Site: brandenburg
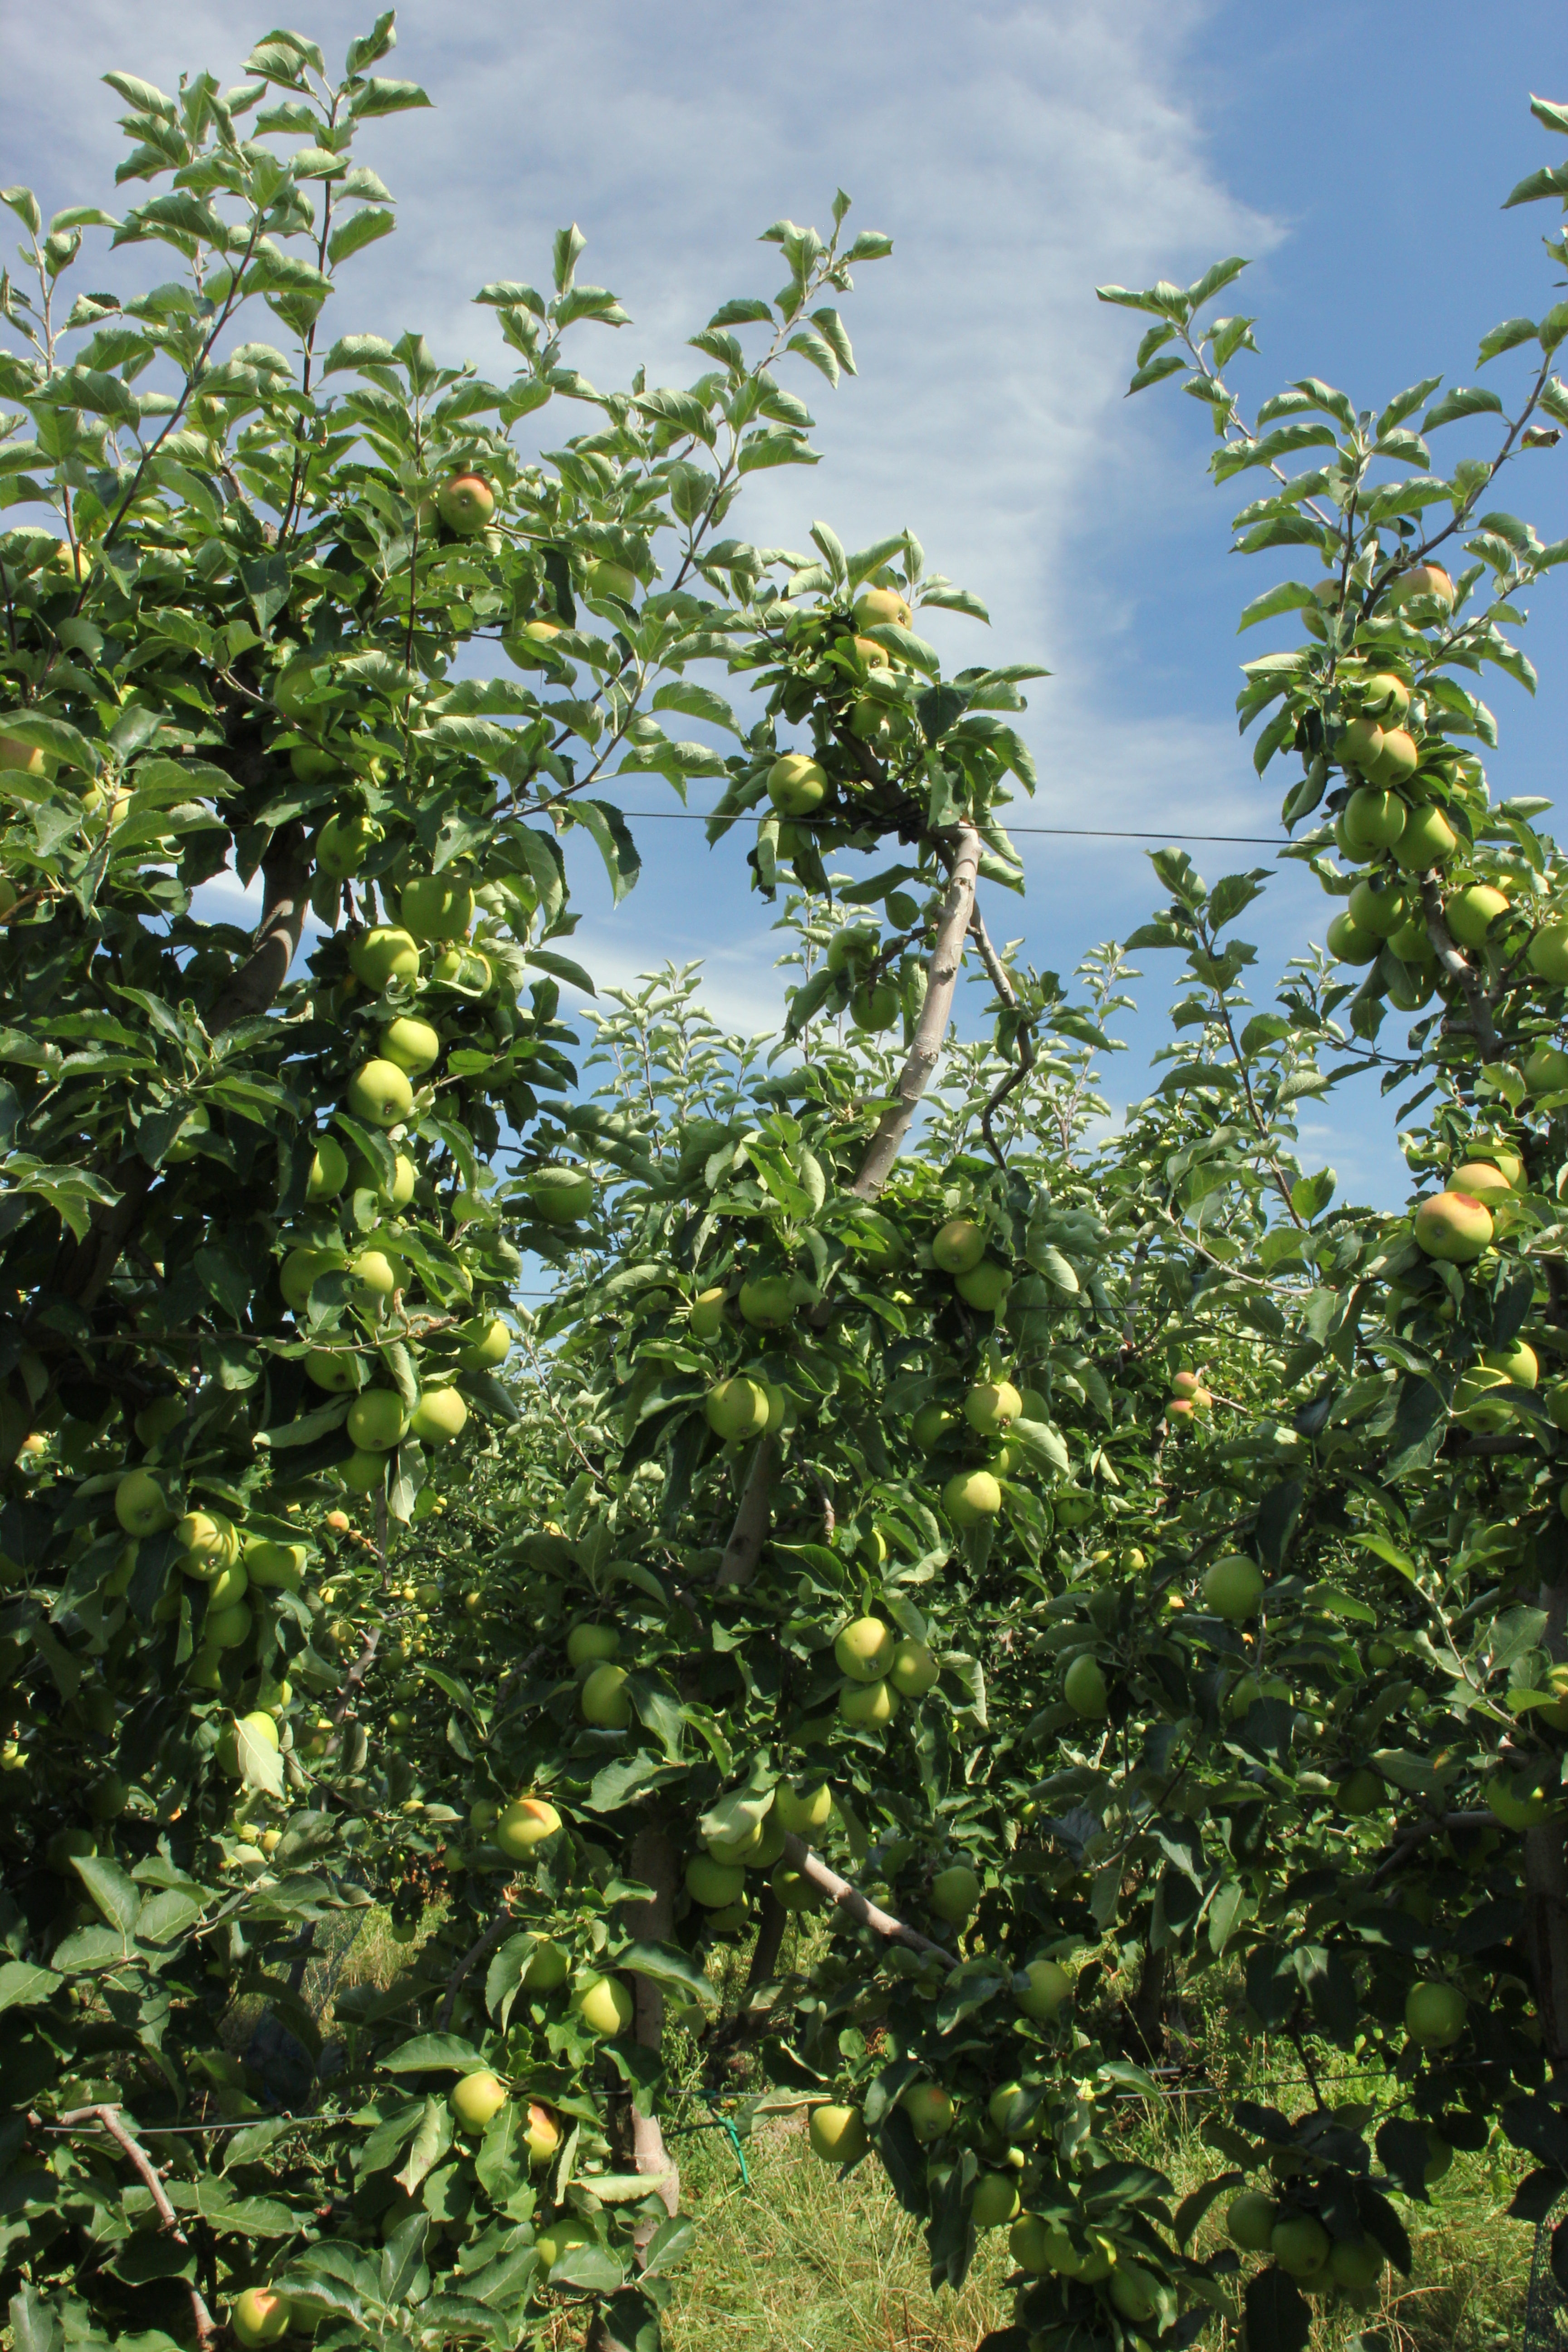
Growth stage (BBCH 77): Development of fruit